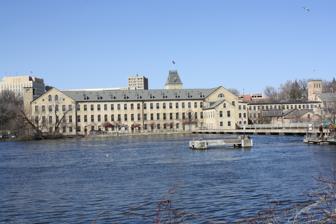
Building: Fox River Paper Company Historic District
Country: United States of America
Year built: 1915
United States historic place Fox River Paper Company Historic District U.S. National Register of Historic Places The Fox River Paper Company Mills Show map of Wisconsin Show map of the United States Location 405-406, 415 S. Olde Oneida St., Appleton, Wisconsin Coordinates 44°15′31″N 88°24′18″W / 44.25861°N 88.40500°W / 44.25861; -88.40500 Area 5 acres (2.0 ha) Built 1883 ( 1883 ) -1915 ( 1915 ) Architect E.D. Jones Architectural style Romanesque and Italianate NRHP reference No. 90000639 Added to NRHP April 19, 1990 The Fox River Paper Company Historic District , now known as the Historic Fox River Mills , is a complex of paper mill buildings in Appleton, Wisconsin , United States, built from 1883 to 1915. The historic district includes the Romanesque-styled Ravine/Rag Mills, the Italianate-styled Lincoln Mill which originally milled flour, and the Italianate-styled Fox River Mill. The site is now used as apartments but also retains a functioning hydroelectric canal and privately owned generating station. This hydroelectric infrastructure continues a tradition of electricity from water power dating from the 1880s which makes the Lower Fox River the oldest hydroelectric generation region in the United States. References